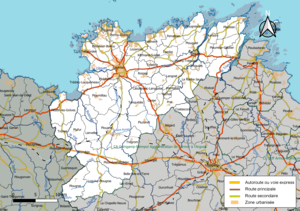
Carte géographique de la Communauté d'agglomération Lannion-Trégor Communauté, département des Côtes-d'Armor, France. Composition au 1er janvier 2019.
Lannion-Trégor Communauté est une communauté d'agglomération française, située dans le département des Côtes-d'Armor.